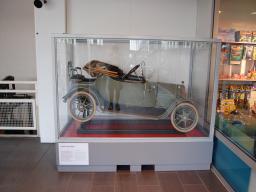
Label: Background_without_leaves